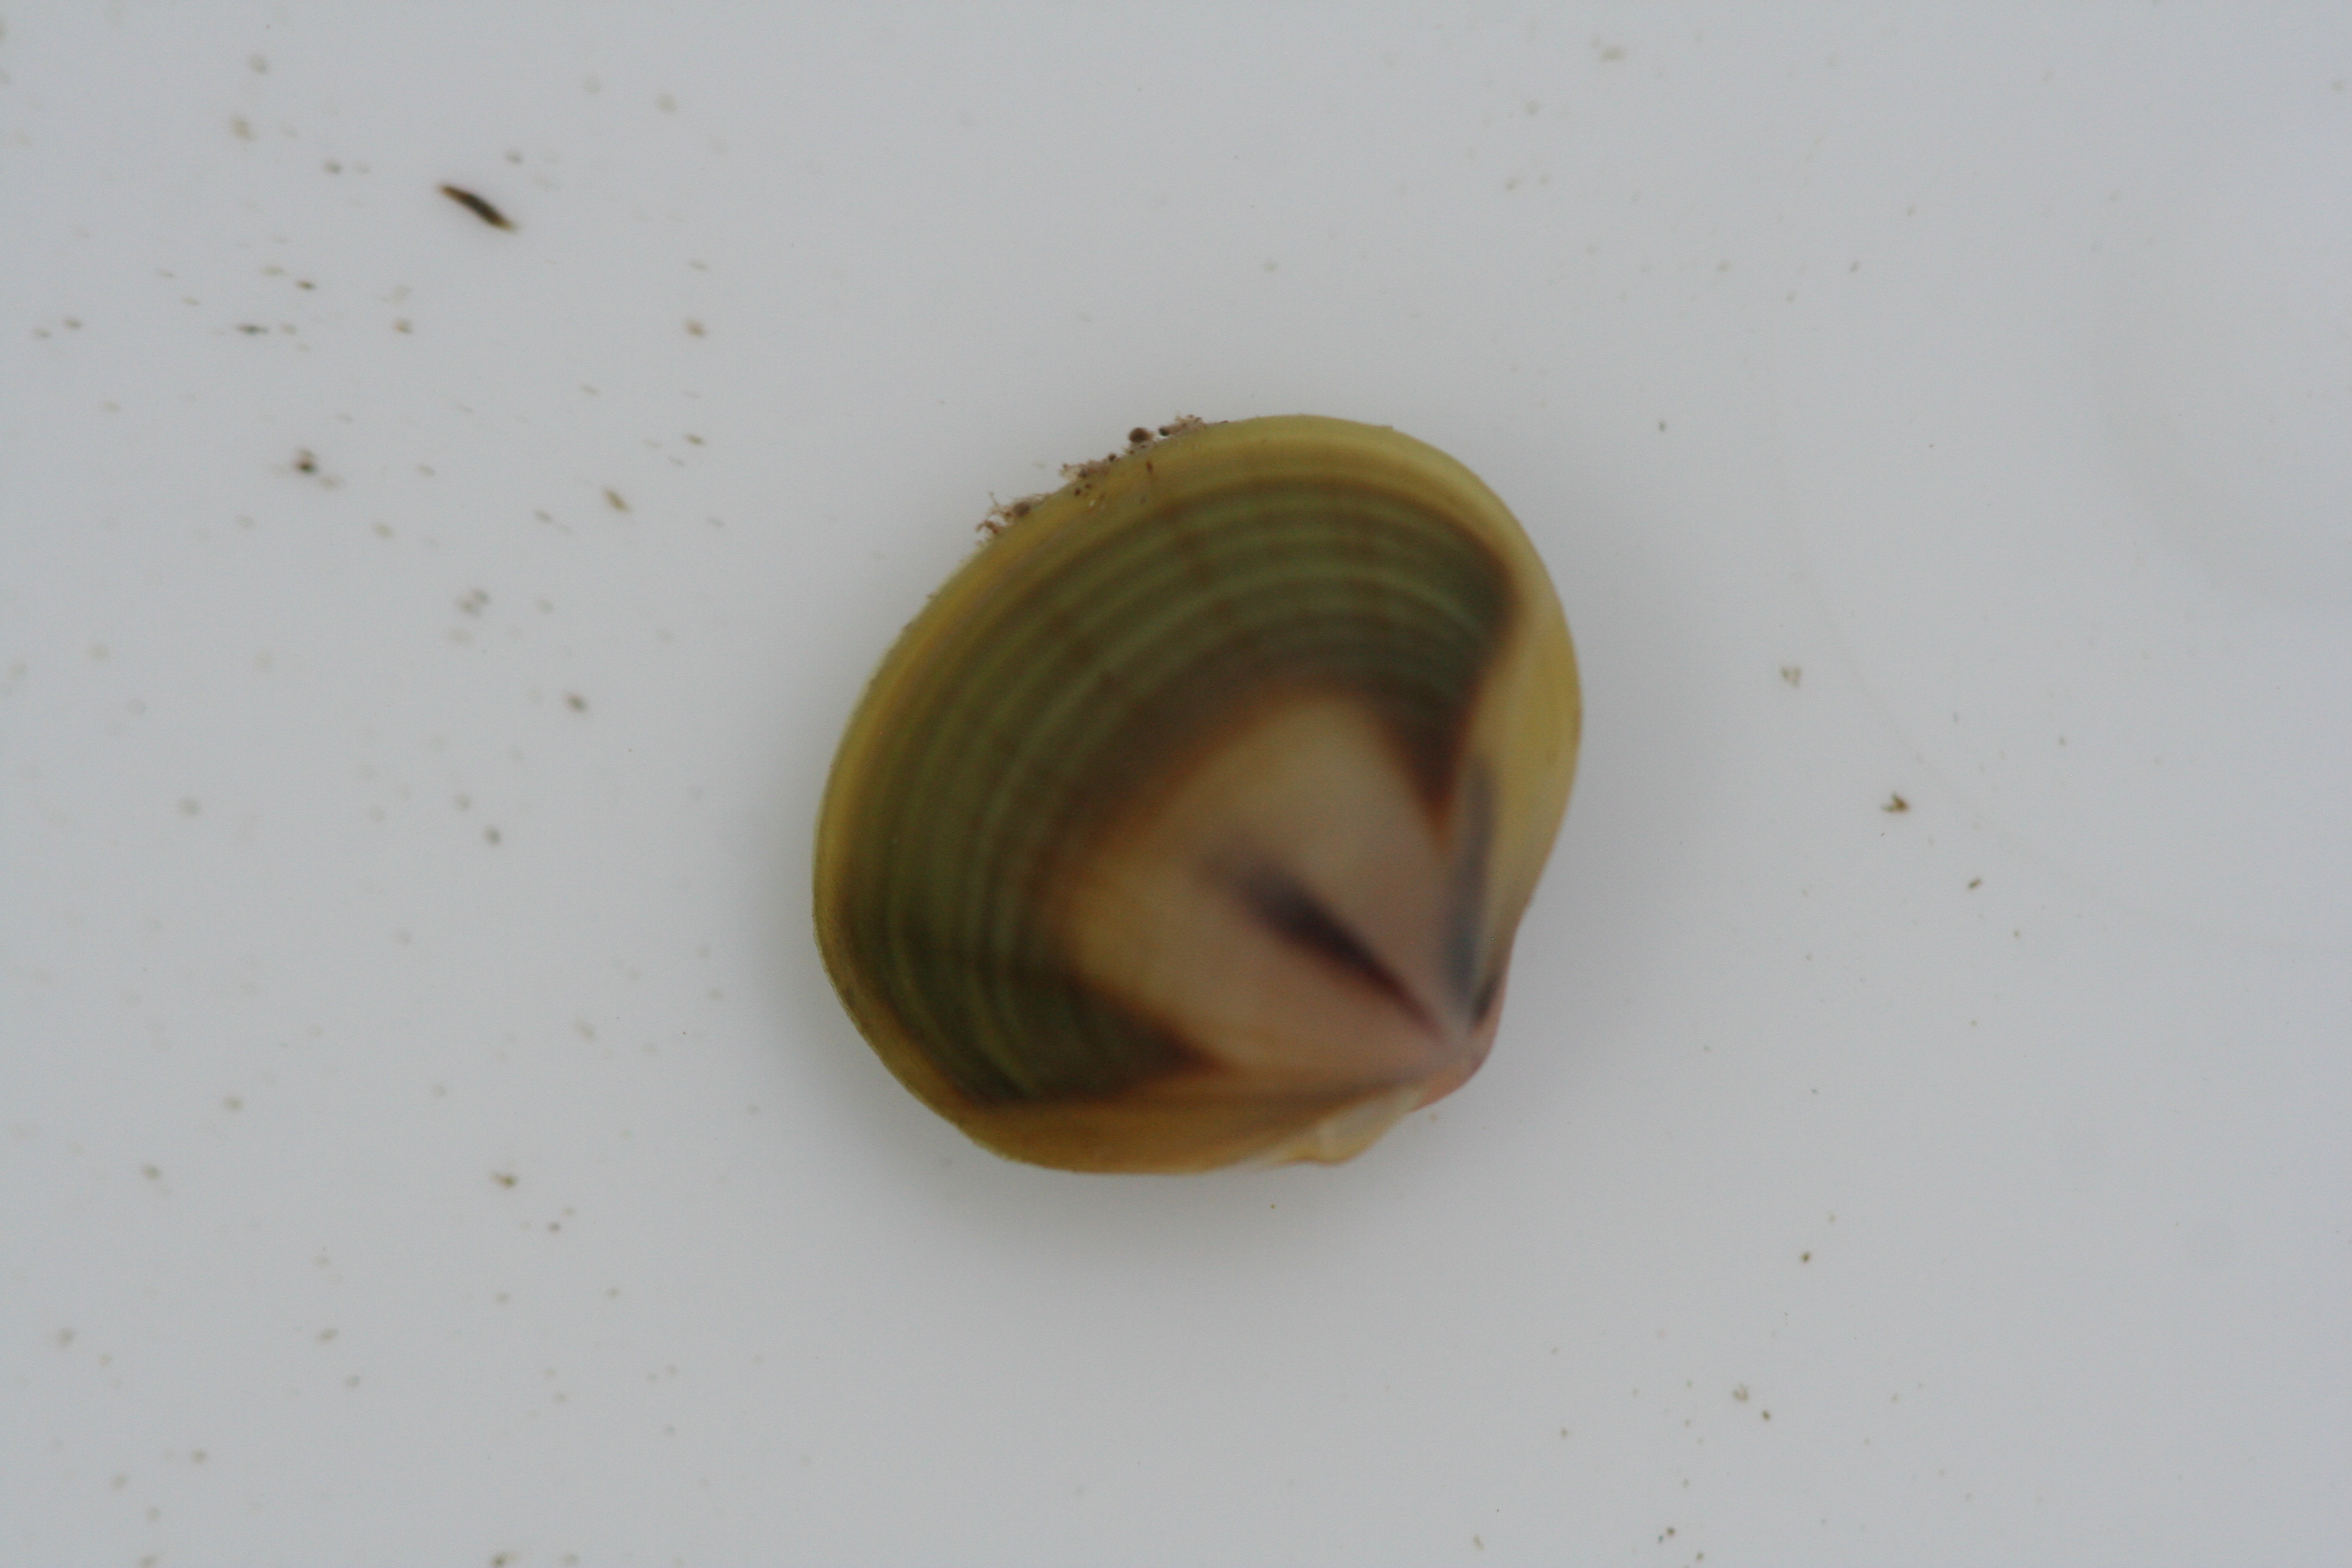
Macroinvertebrate group: snails_clams_mussels